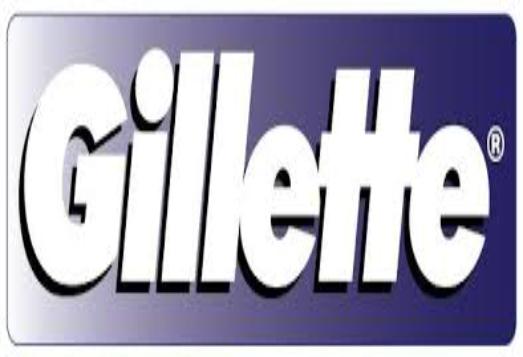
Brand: Gillette
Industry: Necessities